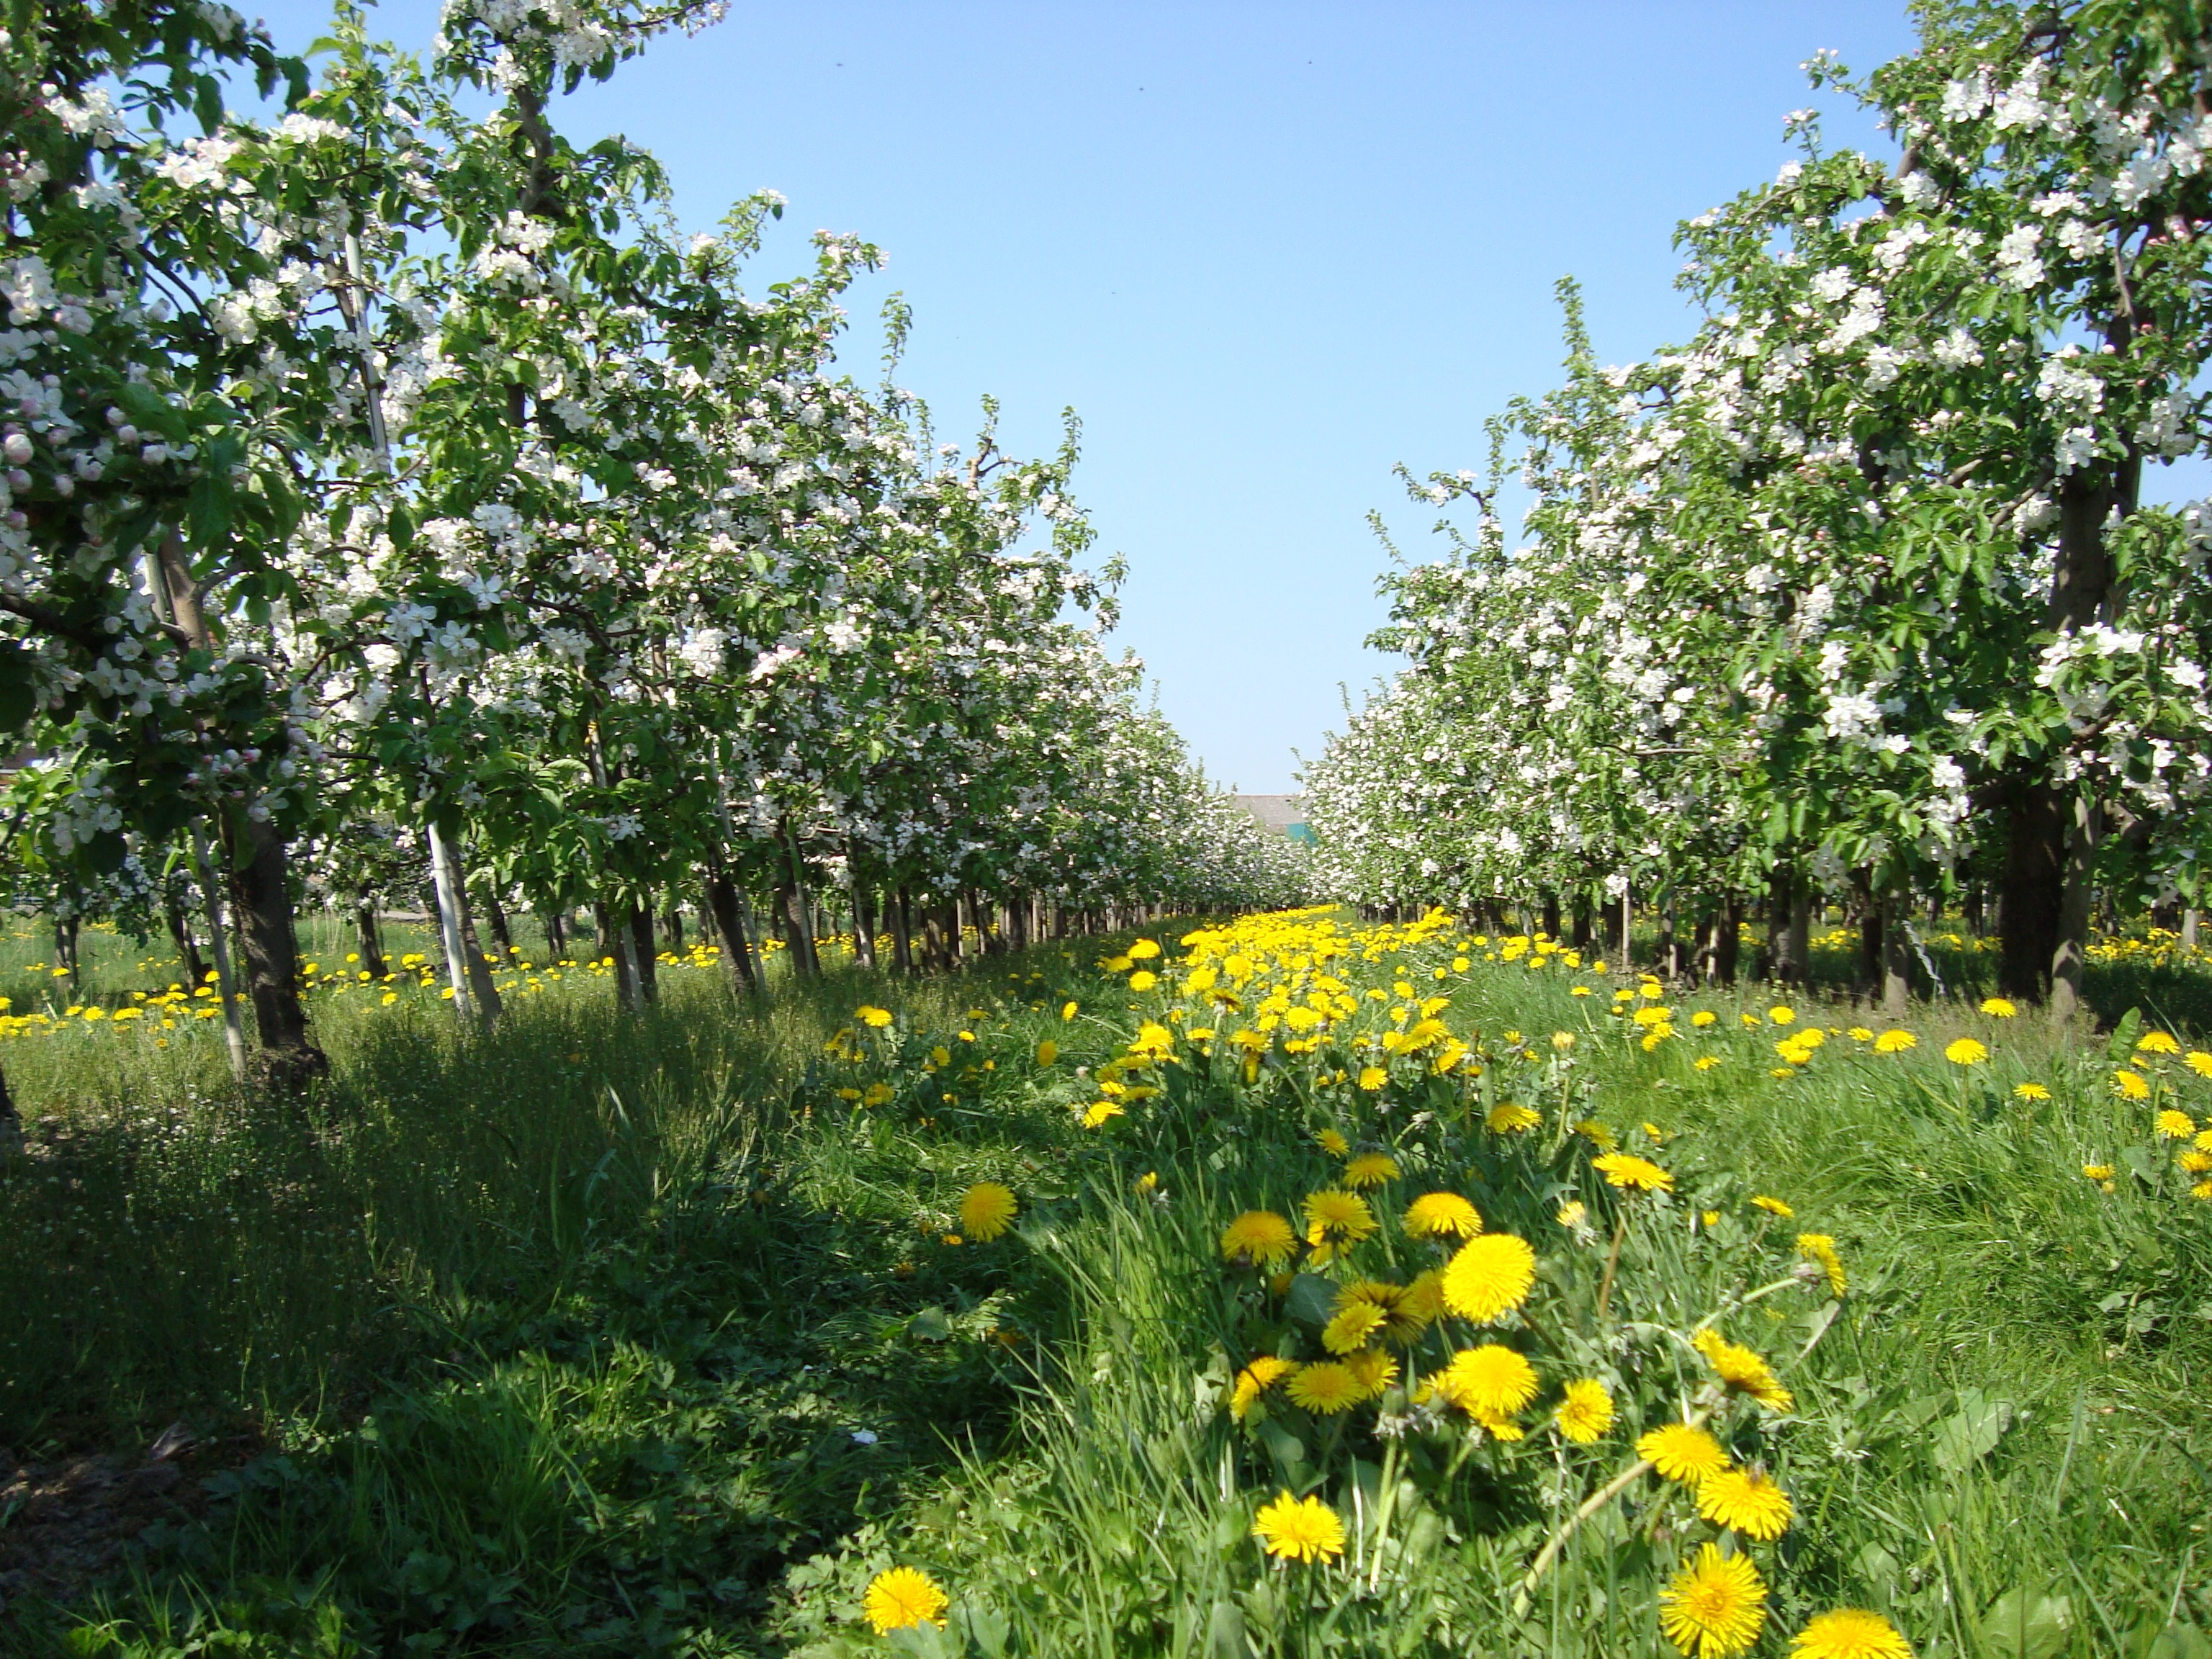
plant, field, meadow, flower, spring, botany, garden, flora, wildflower, vegetation, woodland, ecosystem, apple tree, apple blossom, flowering plant, land plant